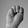
ASL letter: M